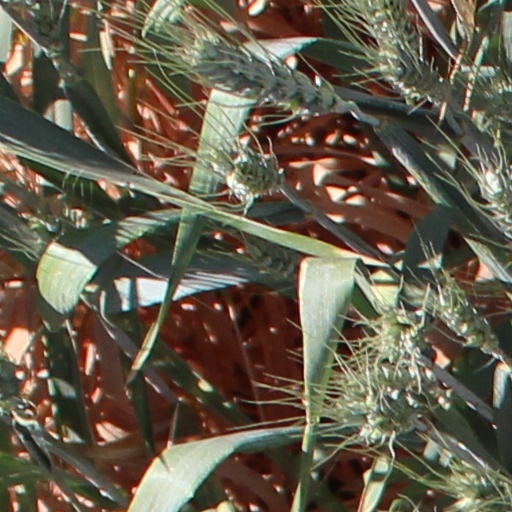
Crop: wheat